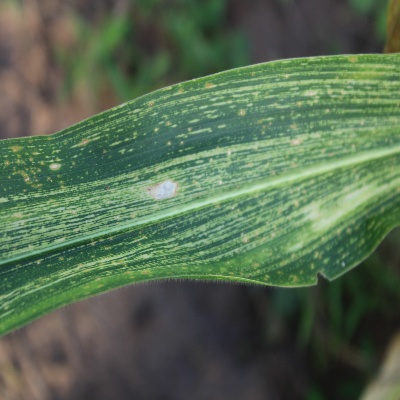
Crop: Maize
Condition: streak virus